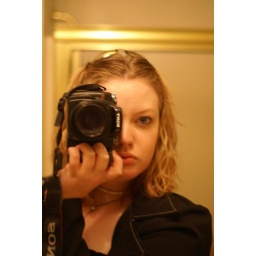
Bummin around at James' house....your typical bathroom mirror picture